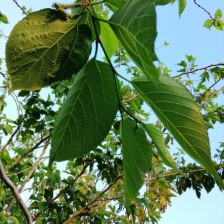
Variety: TaiwanMeacho